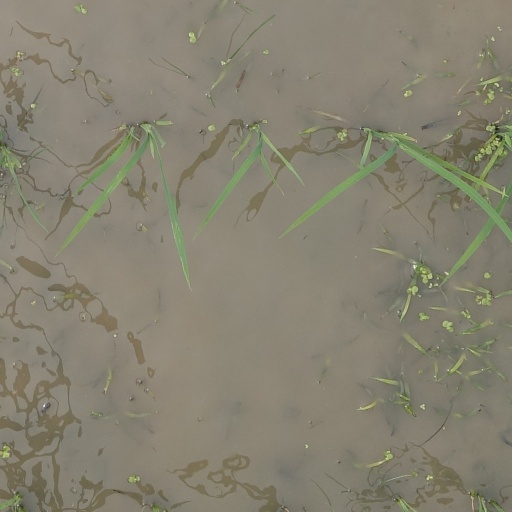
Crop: rice